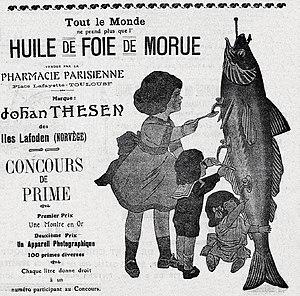
Publicité pour l'huile de foie de morue (1914)
L'huile de foie de morue est un dérivé du foie de la morue. Par le passé, c'était un supplément nutritionnel donné communément aux enfants, pour les problèmes de rachitisme et de croissance osseuse.
Le rachitisme est une maladie de la croissance et de l'ossification observée chez le nourrisson et le jeune enfant. Elle se caractérise par une insuffisance de calcification des os et des cartilages et elle est due à une carence en vitamine D et en calcium.